January 2022 North American blizzard

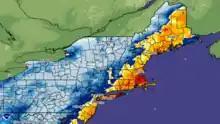
Observed snowfall totals from the blizzard in the Northeastern United States

Winter storm warnings were issued for the states along US East Coast from South Carolina to Maine, including the cities of New York City, Philadelphia and Providence, while blizzard warnings were issued for coastal areas from Delaware to Maine, including Boston and Atlantic City. In Canada, winter storm warnings were issued for New Brunswick, Prince Edward Island and Nova Scotia. Approximately 1,200 flights were cancelled across the United States ahead of the storm. Amtrak cancelled most trains along the Washington-to-Boston Corridor for January 29 and most trains between New York and Boston for January 30 while offering reduced service to points westward on January 29.